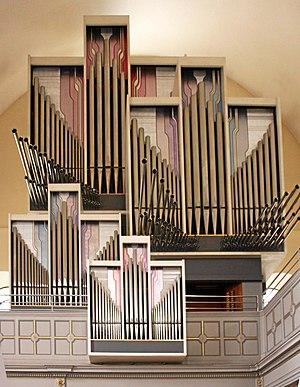
Rieger Orgelbau est une entreprise de facture d'orgue autrichienne fondée par Franz Rieger en 1845 à Jägerndorf, devenu aujourd'hui Krnov en République tchèque. Elle a aujourd'hui son siège à Schwarzach, tandis qu'elle conserve un autre atelier à Krnov.